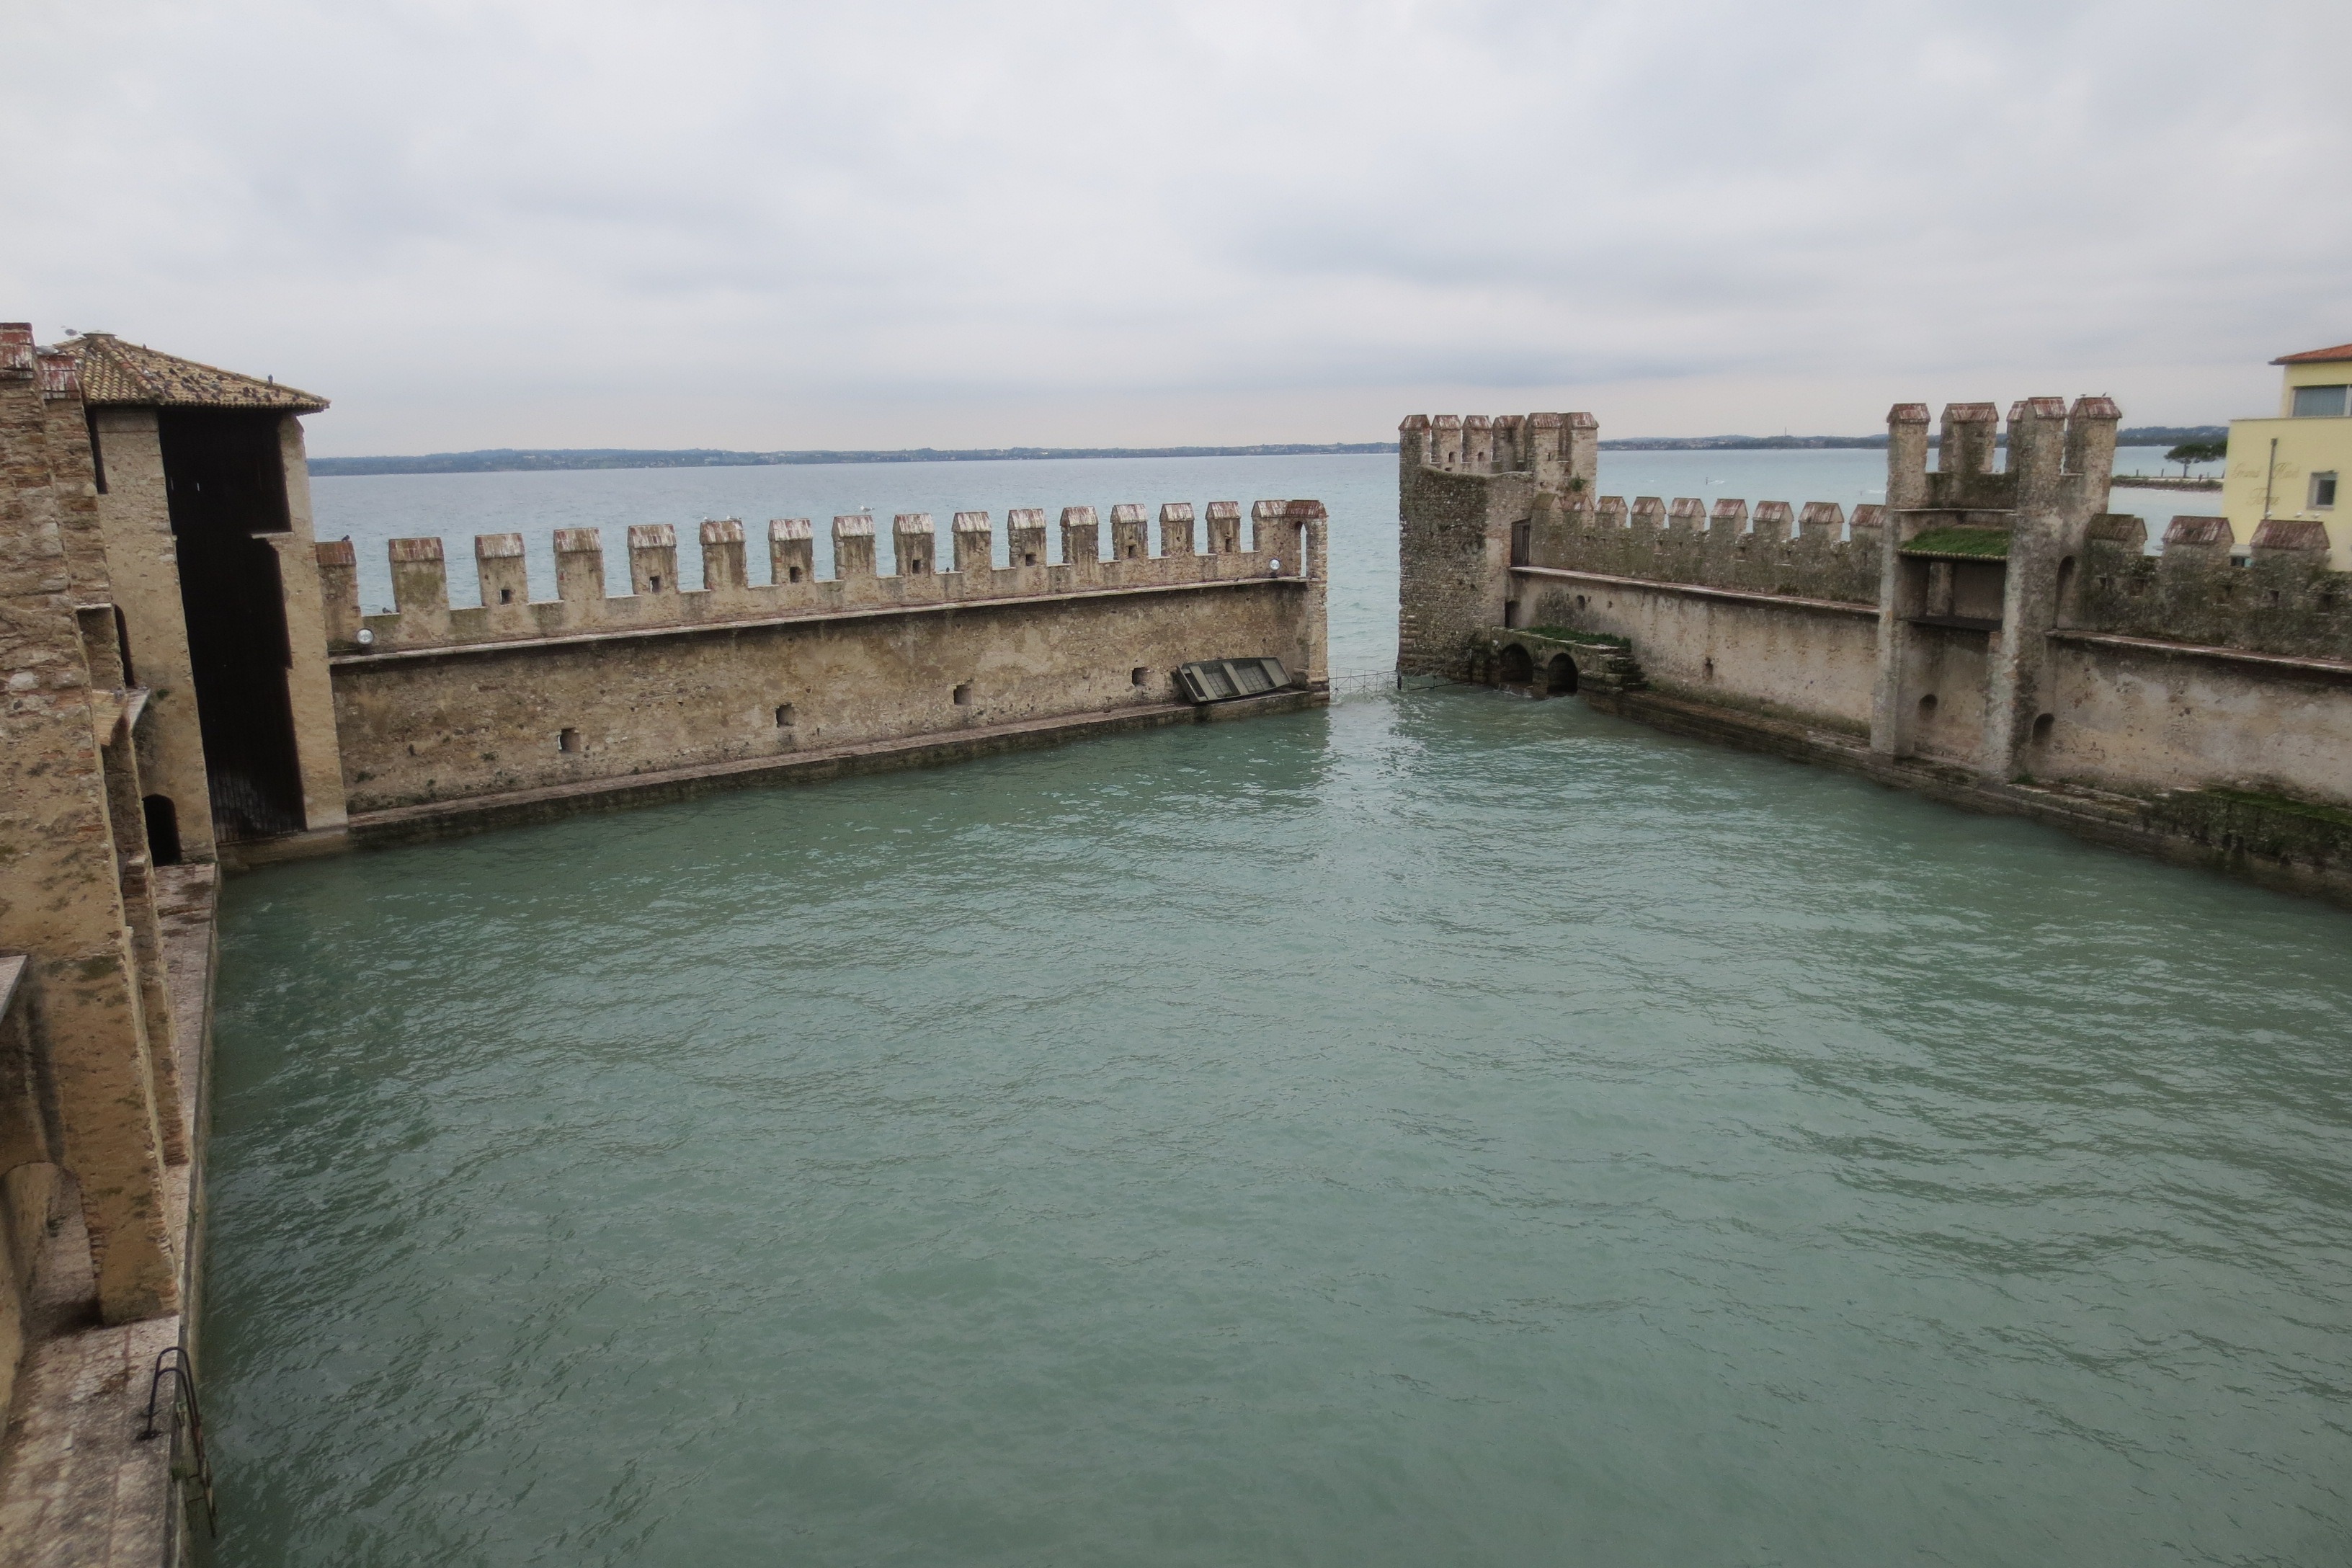
sea, water, bridge, river, canal, bay, italy, reservoir, waterway, garda, channel, sirmione